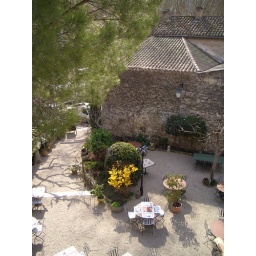
View from bedroom window in Fontaine De Vaucluse